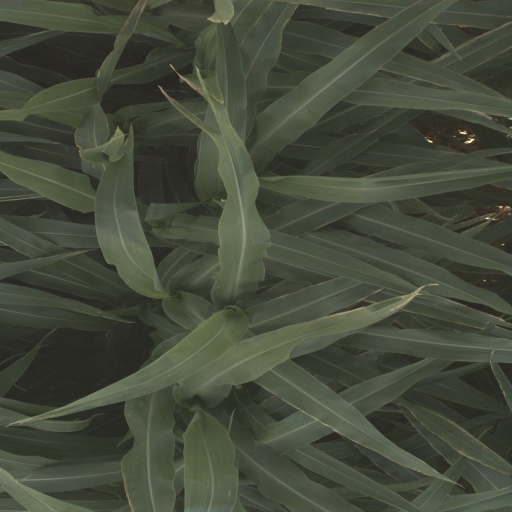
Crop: sorghum